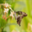
Label: butterfly